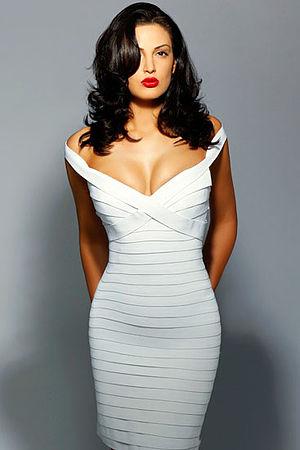
Bleona Qereti, aussi connue sous le nom de scène de Bleona, est une chanteuse et personnalité télévisée albanaise.